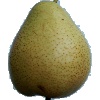
Label: pear_forelle